The Scarlet Horseman

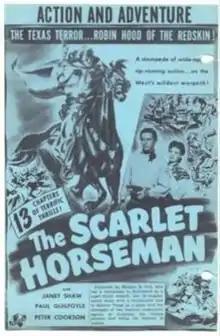
Theatrical release poster

The Scarlet Horseman is a 1946 American Western film serial from Universal Pictures. It is directed by Lewis D. Collins and Ray Taylor. Paul Guilfoyle plays Jim Bannion, secret identity of the Scarlet Horseman, with Janet Shaw as Elise, his love interest. Virginia Christine plays the villainess, Matosca.